SMIM19

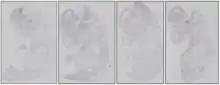

Hsa-miR-1206 and hsa-miR-433-3p were both highly ranked microRNAs in reference to predicted sequence matching with SMIM19 transcript. Each position and predicted sequence pairing is displayed in the image below.